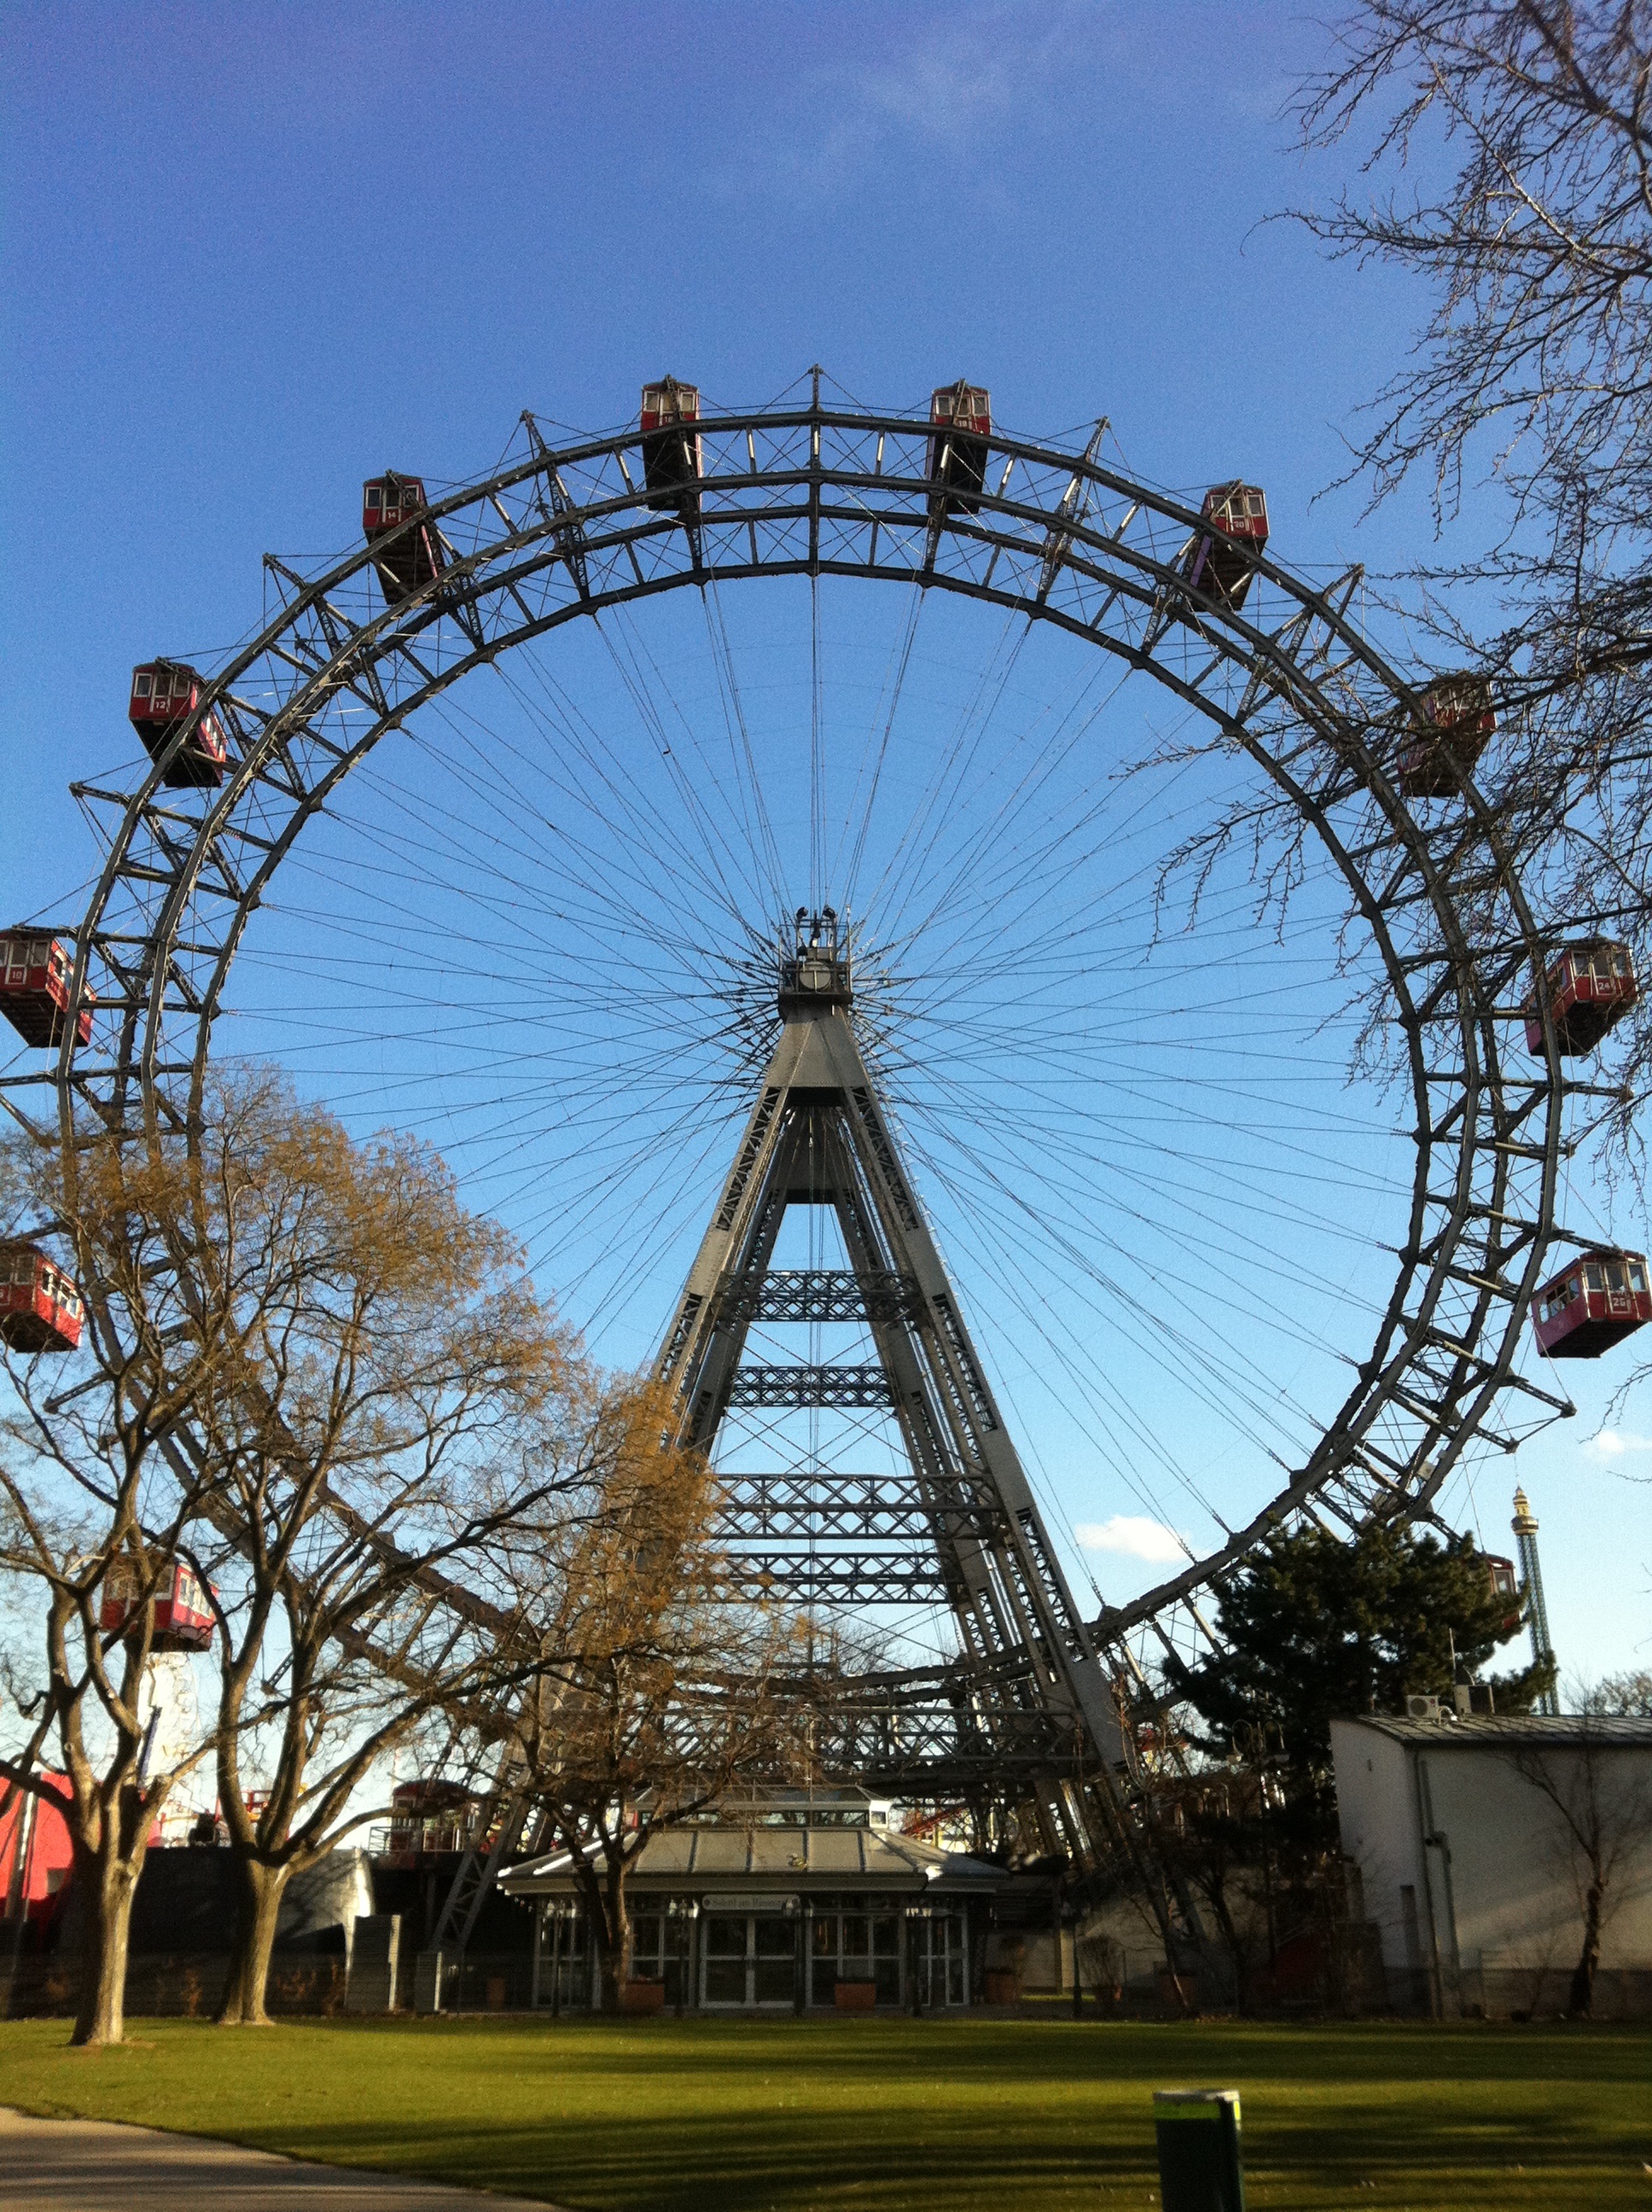
structure, wheel, flower, recreation, ferris wheel, amusement park, park, landmark, vienna, tourist attraction, prater, amusement ride, outdoor recreation, geographical feature, sport venue